Decolonization

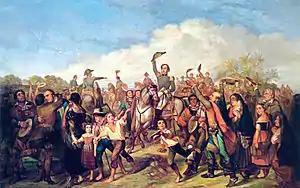
Prince Pedro proclaims himself Emperor of an independent Brazil on 7 September 1822.

The Napoleonic Wars also led to the severing of the direct links between Portugal and its only American colony, Brazil. Days before Napoleon invaded Portugal, in 1807 the Portuguese royal court fled to Brazil. In 1820 there was a Constitutionalist Revolution in Portugal, which led to the return of the Portuguese court to Lisbon. This led to distrust between the Portuguese and the Brazilian colonists, and finally, in 1822, to the colony becoming independent as the Empire of Brazil, which later became a republic.